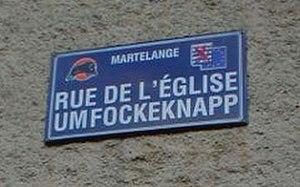
Plaque de rue à Martelange (Maartel, BE), bilingue français/luxembourgeois («rue de l'église/umfockeknapp»). Photo prise par L. Mahin en 2004 Walon: Plake di rowe a Måtlindje e francès eyet lussimbordjwès («rue de l'église/umfockeknapp»). Poitrait saetchî pa L. Mahin e 2004
Le luxembourgeois est une langue germanique parlée essentiellement au Luxembourg, ainsi que dans quelques communes limitrophes en Belgique, en France et en Allemagne. Le luxembourgeois est la langue nationale du grand-duché de Luxembourg, toutefois les langues officielles ou administratives du pays, sont le français et l'allemand.
Le Pays d’Arlon ou Pays arlonais est une sous-région traditionnelle et culturelle de Belgique située dans le sud-est de la province de Luxembourg en Région wallonne. Elle possède une forte culture luxembourgeoise et apparaît très lié au Grand-Duché de Luxembourg voisin. Sa capitale régionale est Arlon.
Martelange est une commune francophone de Belgique située en Région wallonne dans le Pays d'Arlon et dans la province de Luxembourg, ainsi qu’une localité où siège son administration.